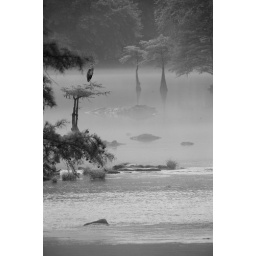
A great blue heron perches in a cypress tree above mist rising from the Mountain Fork River.